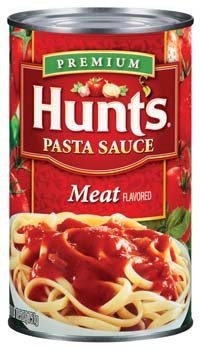
Item Name: Hunt's, Premium Meat Flavored Pasta Sauce, 24oz Can (Pack of 6)
Bullet Point 1: Hunt's
Bullet Point 2: Premium Sauce
Bullet Point 3: Meat
Bullet Point 4: 24oz Can
Bullet Point 5: Pack of 6
Product Description: Hunt's, Premium Meat Flavored Pasta Sauce, 24oz Can (Pack of 6)
Value: 144.0
Unit: Ounce

Price: 2.3